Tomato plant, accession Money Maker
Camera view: horizontal (90 deg, fisheye); turntable rotation: 0 degrees
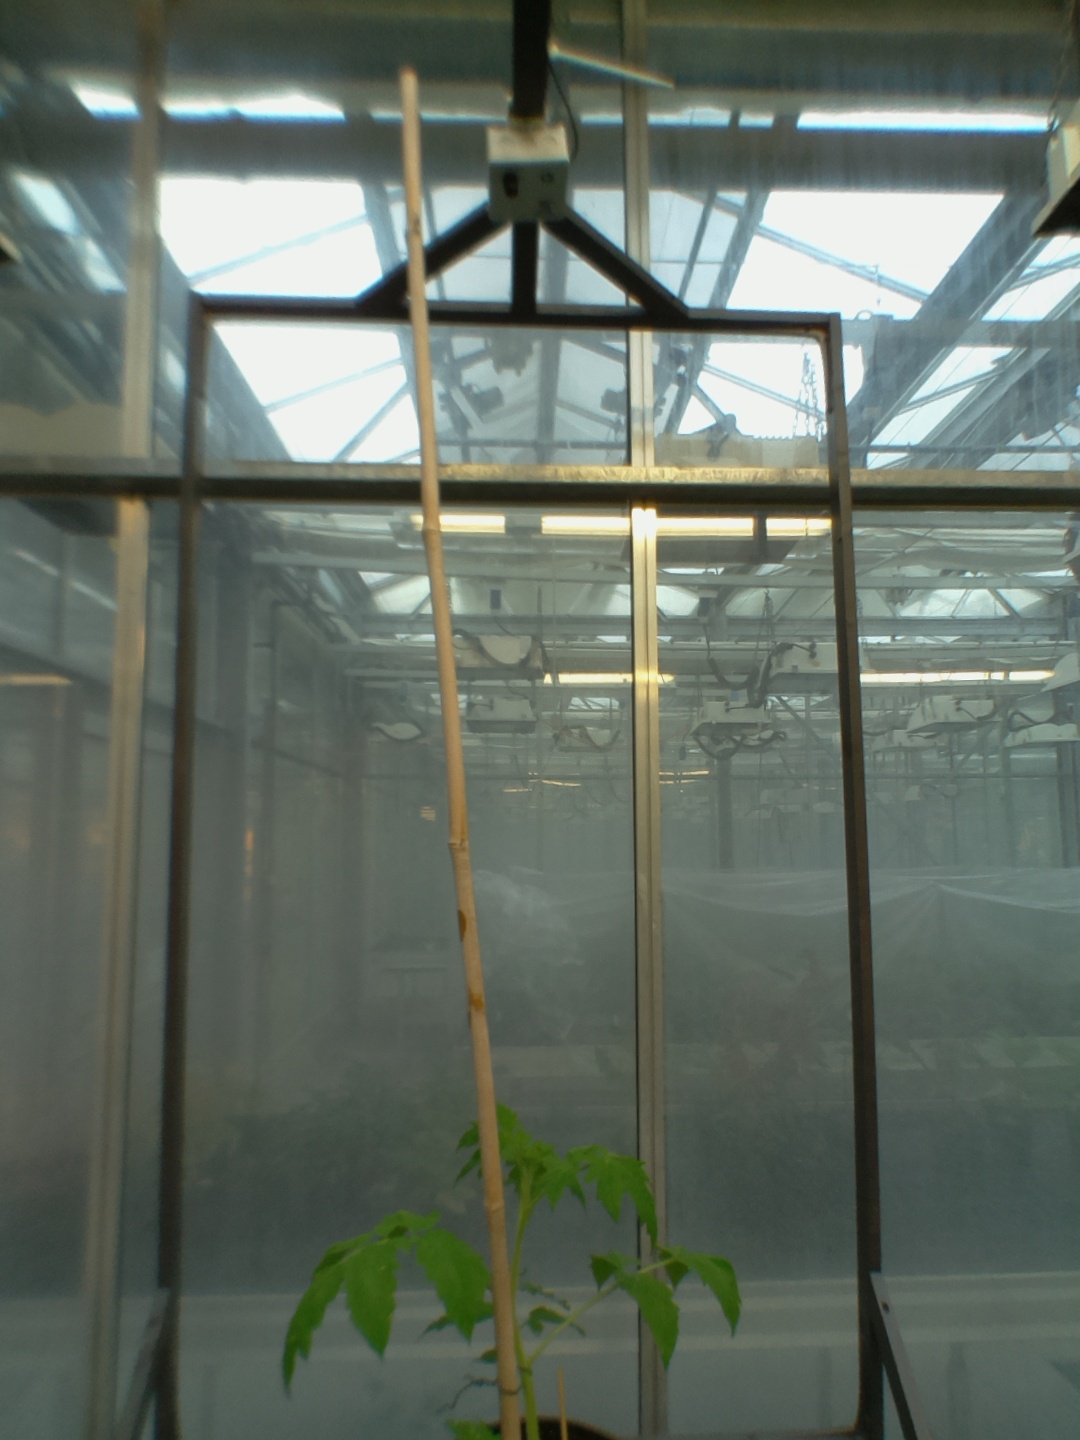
BBCH growth stage 13: 6 of true leaves visible